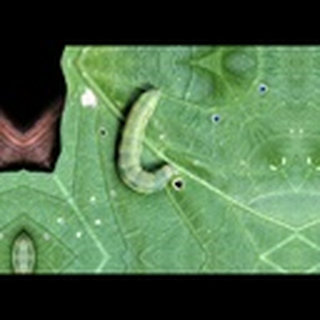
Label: cotton_army_worm